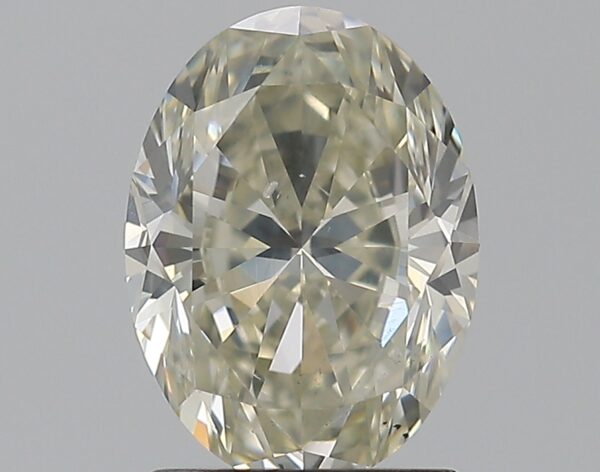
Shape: oval
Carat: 1.51
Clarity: SI1
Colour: M
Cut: EX
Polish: EX
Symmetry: VG
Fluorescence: F
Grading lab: GIA
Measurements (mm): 8.55 x 6.29 x 4.02